Amirul Hadi

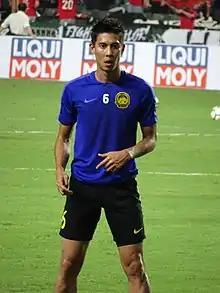
Amirul with Malaysia in 2016

Muhammad Amirul Hadi bin Zainal (born 27 May 1986) is a Malaysian former professional footballer who last plays for Malaysian club Johor Darul Ta'zim II and the Malaysian national team as a central midfielder. Born in Alor Gajah, Malacca but raised in Klang, Selangor, Amirul is the son of former top Selangor player in 1990s, Zainal Nordin.